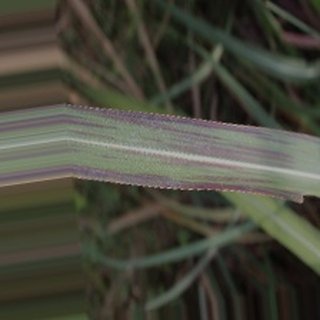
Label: sugarcane_bacterial_blight